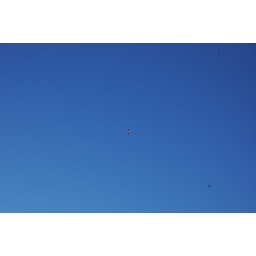
bird in sky